Homestead, Florida

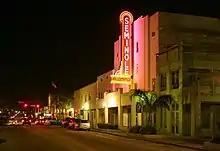
Seminole Theatre in downtown Homestead

Homestead is within the Miami-Dade County Public Schools district.